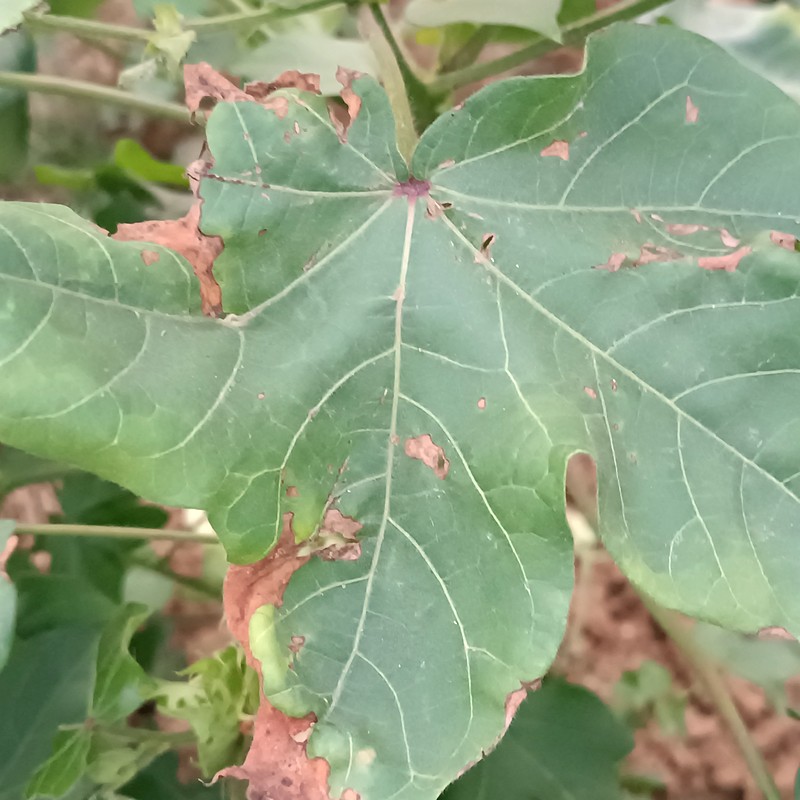
Label: Leaf Hopper Jassids